Malkerns

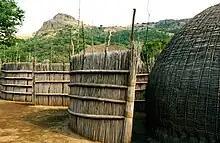
Cultural experience

Malkerns is renowned for its rich agricultural landscape, which sustains much of Eswatini's food production. The area is not only a haven for farming but also a burgeoning tourist destination, offering a mix of cultural, recreational, and artisanal experiences. Among the lush fields are various guesthouses, riding stables, craft markets, and workshops.